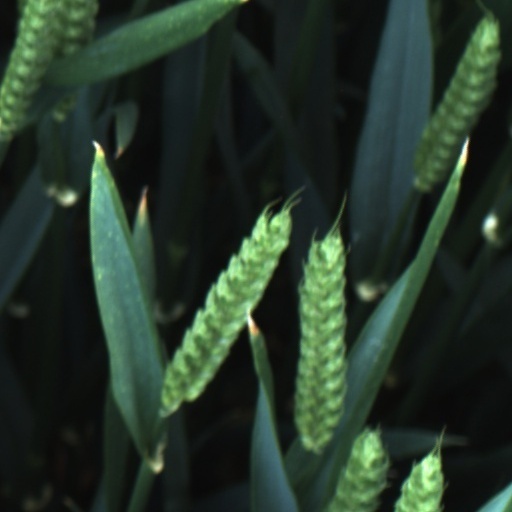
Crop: wheat